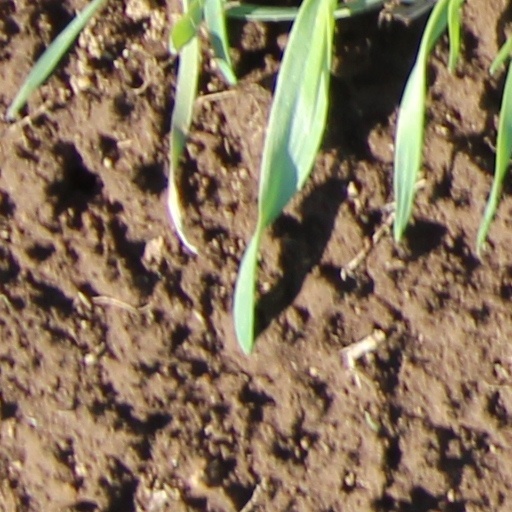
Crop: wheat